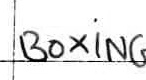
Label: boxing